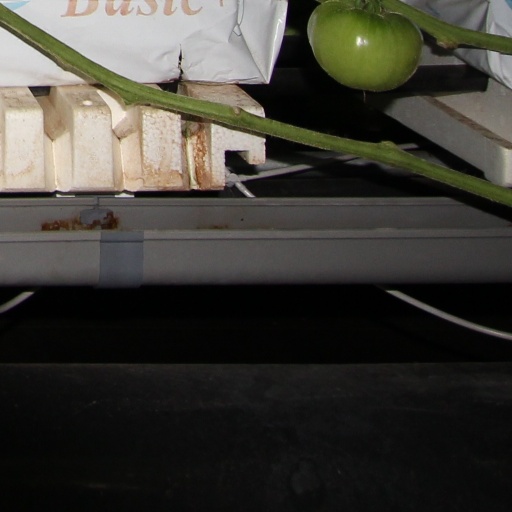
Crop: tomato